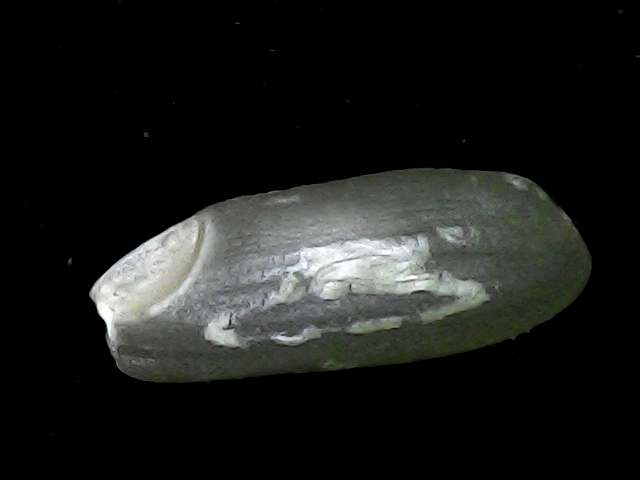
Rice variety: BD91